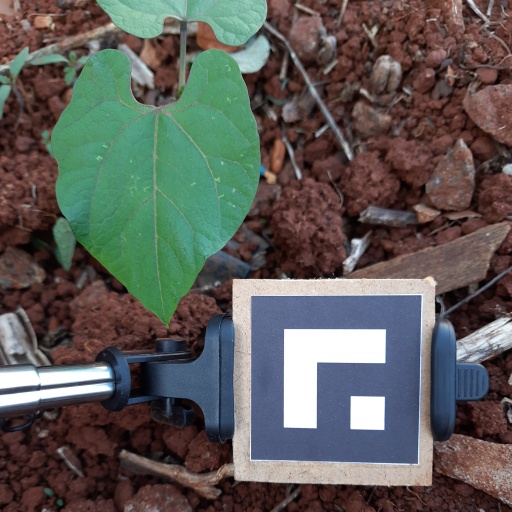
Observations: wavy surface, no eating holes, under shade